John Bryson (mayor)

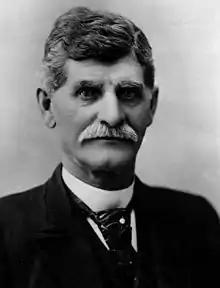
Portrait of Bryson

John Bryson (June 20, 1819 – October 11, 1907) was an American businessman who served as the 19th Mayor of Los Angeles from December 10, 1888, to February 25, 1889.